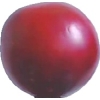
Label: cherry_wax_red